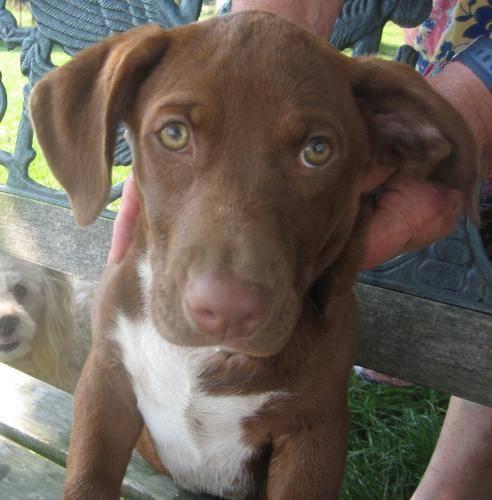
dog